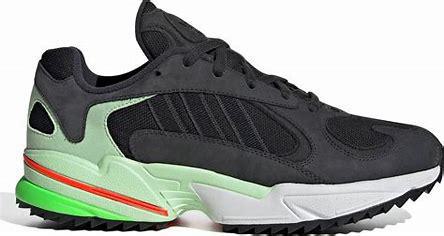
Brand: Adidas
Model: Yung 1